Hui people

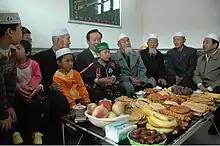
An ethnic Hui family celebrating Eid ul-Fitr in Ningxia.

French army Commandant Viscount D'Ollone reported in 1910 that Sichuanese Hui did not strictly enforce the Islamic practices of teetotaling, ritual washing and Friday prayers. Chinese practices like incense burning at ancestral tablets and honoring Confucius were adopted. One practice that was stringently observed was the ban on pork consumption.